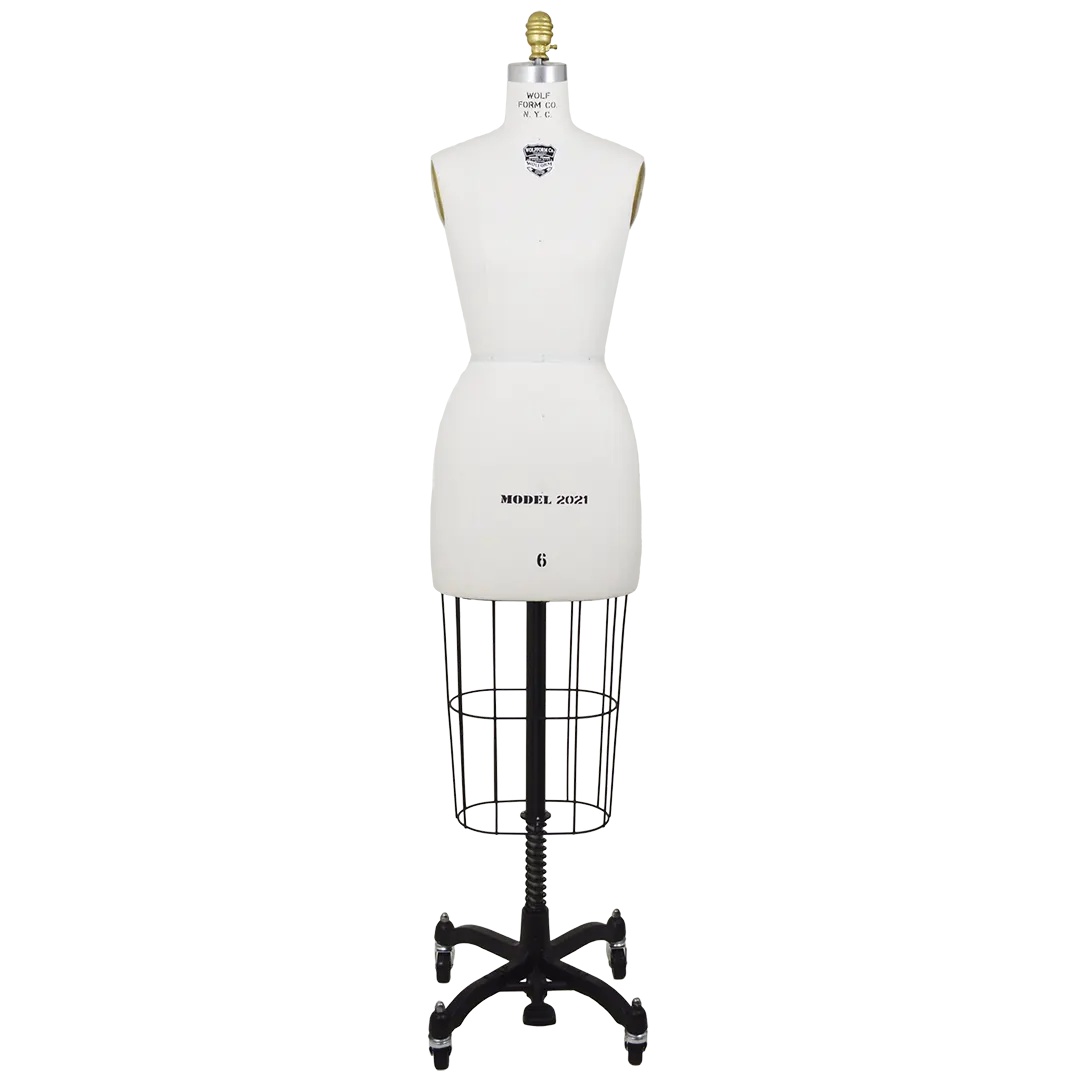
WOLF FORM：STWR-GL WOMENS
【WOLF FORM ミッシーシリーズ 4号 / 6号 / 8号】 世界中のデザイナー、メーカー、ファッションスクールで広く使用されているウルフのドレスフォーム。スポーツウェア・ストリートウェア 、スタンダードウエアまで幅広くお使い頂けます。 ウルフフォームの製造には、最高の素材が使用されていますが、最も重要な要素はその正確さです。 それぞれのフォームは、特定の寸法と輪郭に合わせて手作業で成形され、すべての縫い目は対称的に配置され、すべてのフォームは人間の形に最も近いレプリカとなっています。その品質の高さと正確さから、ウルフフォームは世界中のデザイナー、メーカー、ファッションスクールで使用されています。 本体：ペーパーマッシェ 生地：アイリッシュリネン生地 ヘッド：ゴールド仕上げ ショルダー：ゴールド仕上げ ベース：アイアンブラック ・スカートかご付き ・ペダル式でフォームを上下させる事ができます。 ・ショルダーは折り畳みしないタイプとなります。 ボディサイズはサイズ選択欄横の「WOLF FORMサイズ表」もしくは コチラ（別ページへ飛びます） よりご確認ください。
Brand: NANASAI ONLINE STORE
Category: Business & Industrial > Retail > Mannequin Parts > Mannequin Heads